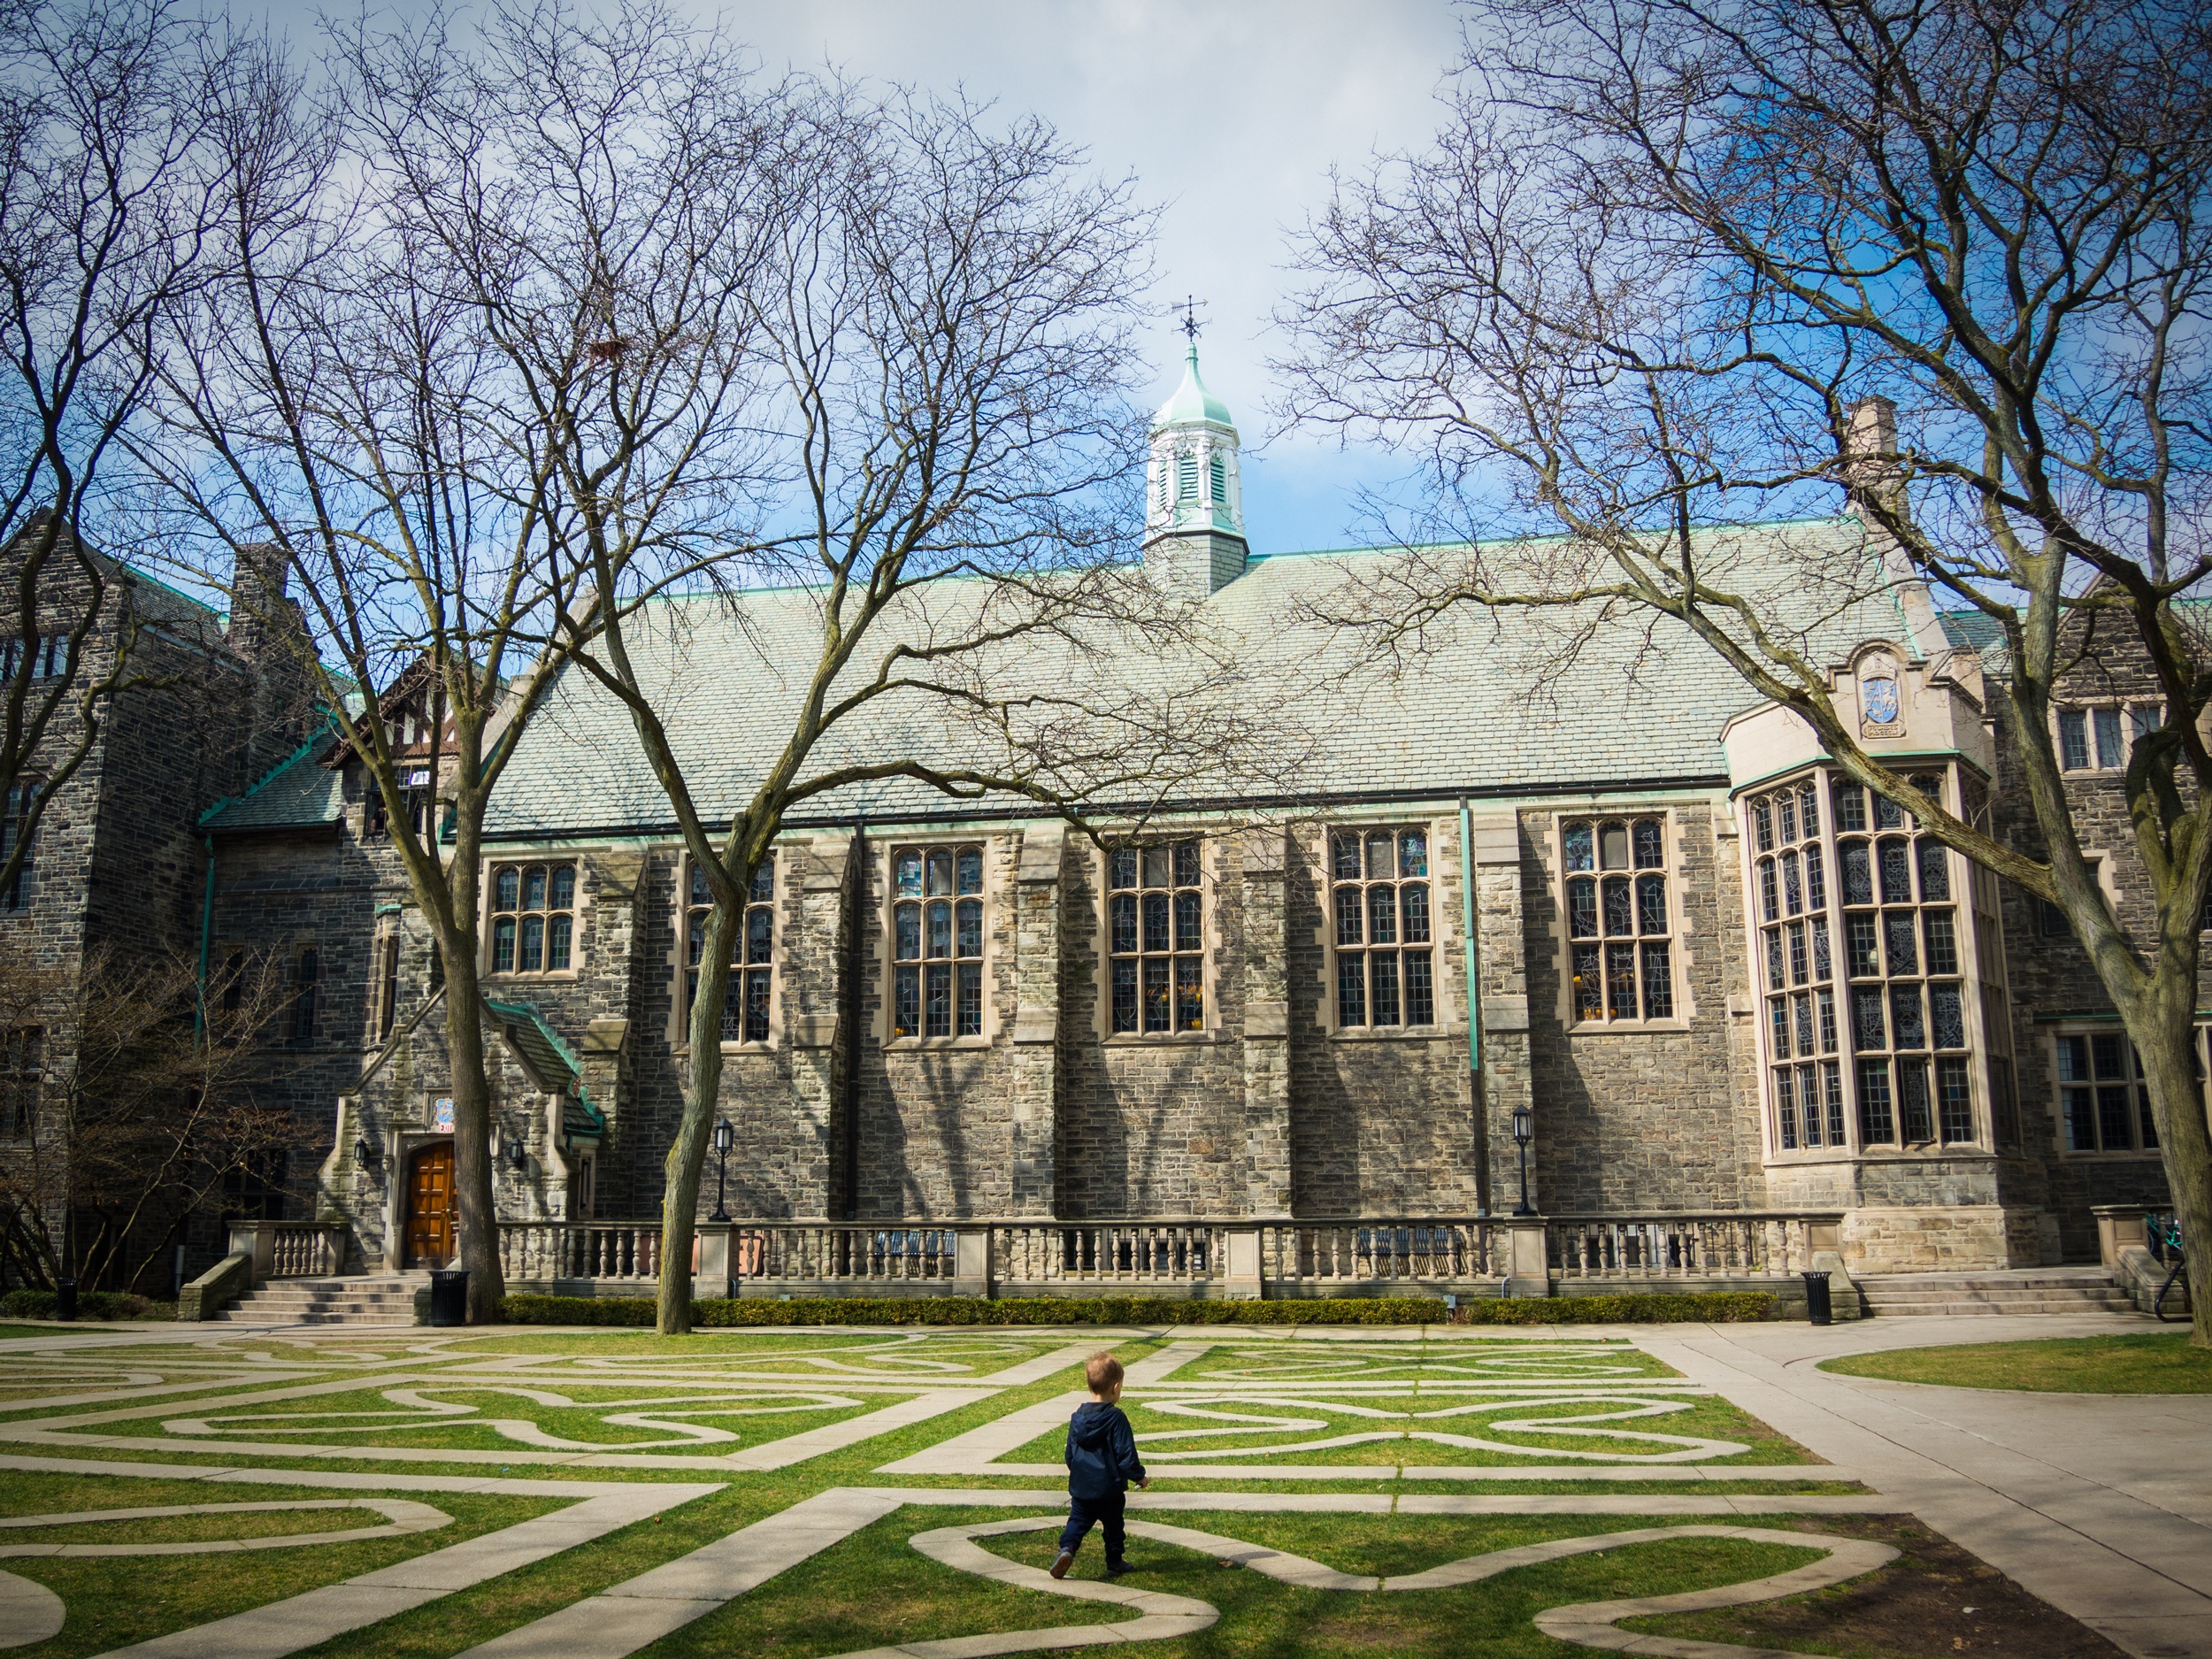
outdoor, architecture, mansion, house, building, chateau, palace, old, home, spring, green, brown, child, blue, church, cathedral, chapel, historic, garden, place of worship, education, courtyard, canada, monastery, university, school, abbey, campus, quadrangle, classic, toronto, estate, college, neighbourhood, stately home, trinity quad